Thundering Fleas

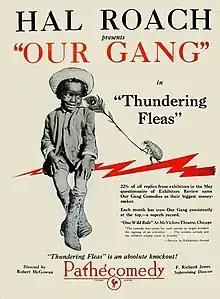
Print ad

Thundering Fleas is a 1926 "Our Gang" film directed by Robert F. McGowan. It was the 51st "Our Gang" short subject to be released.